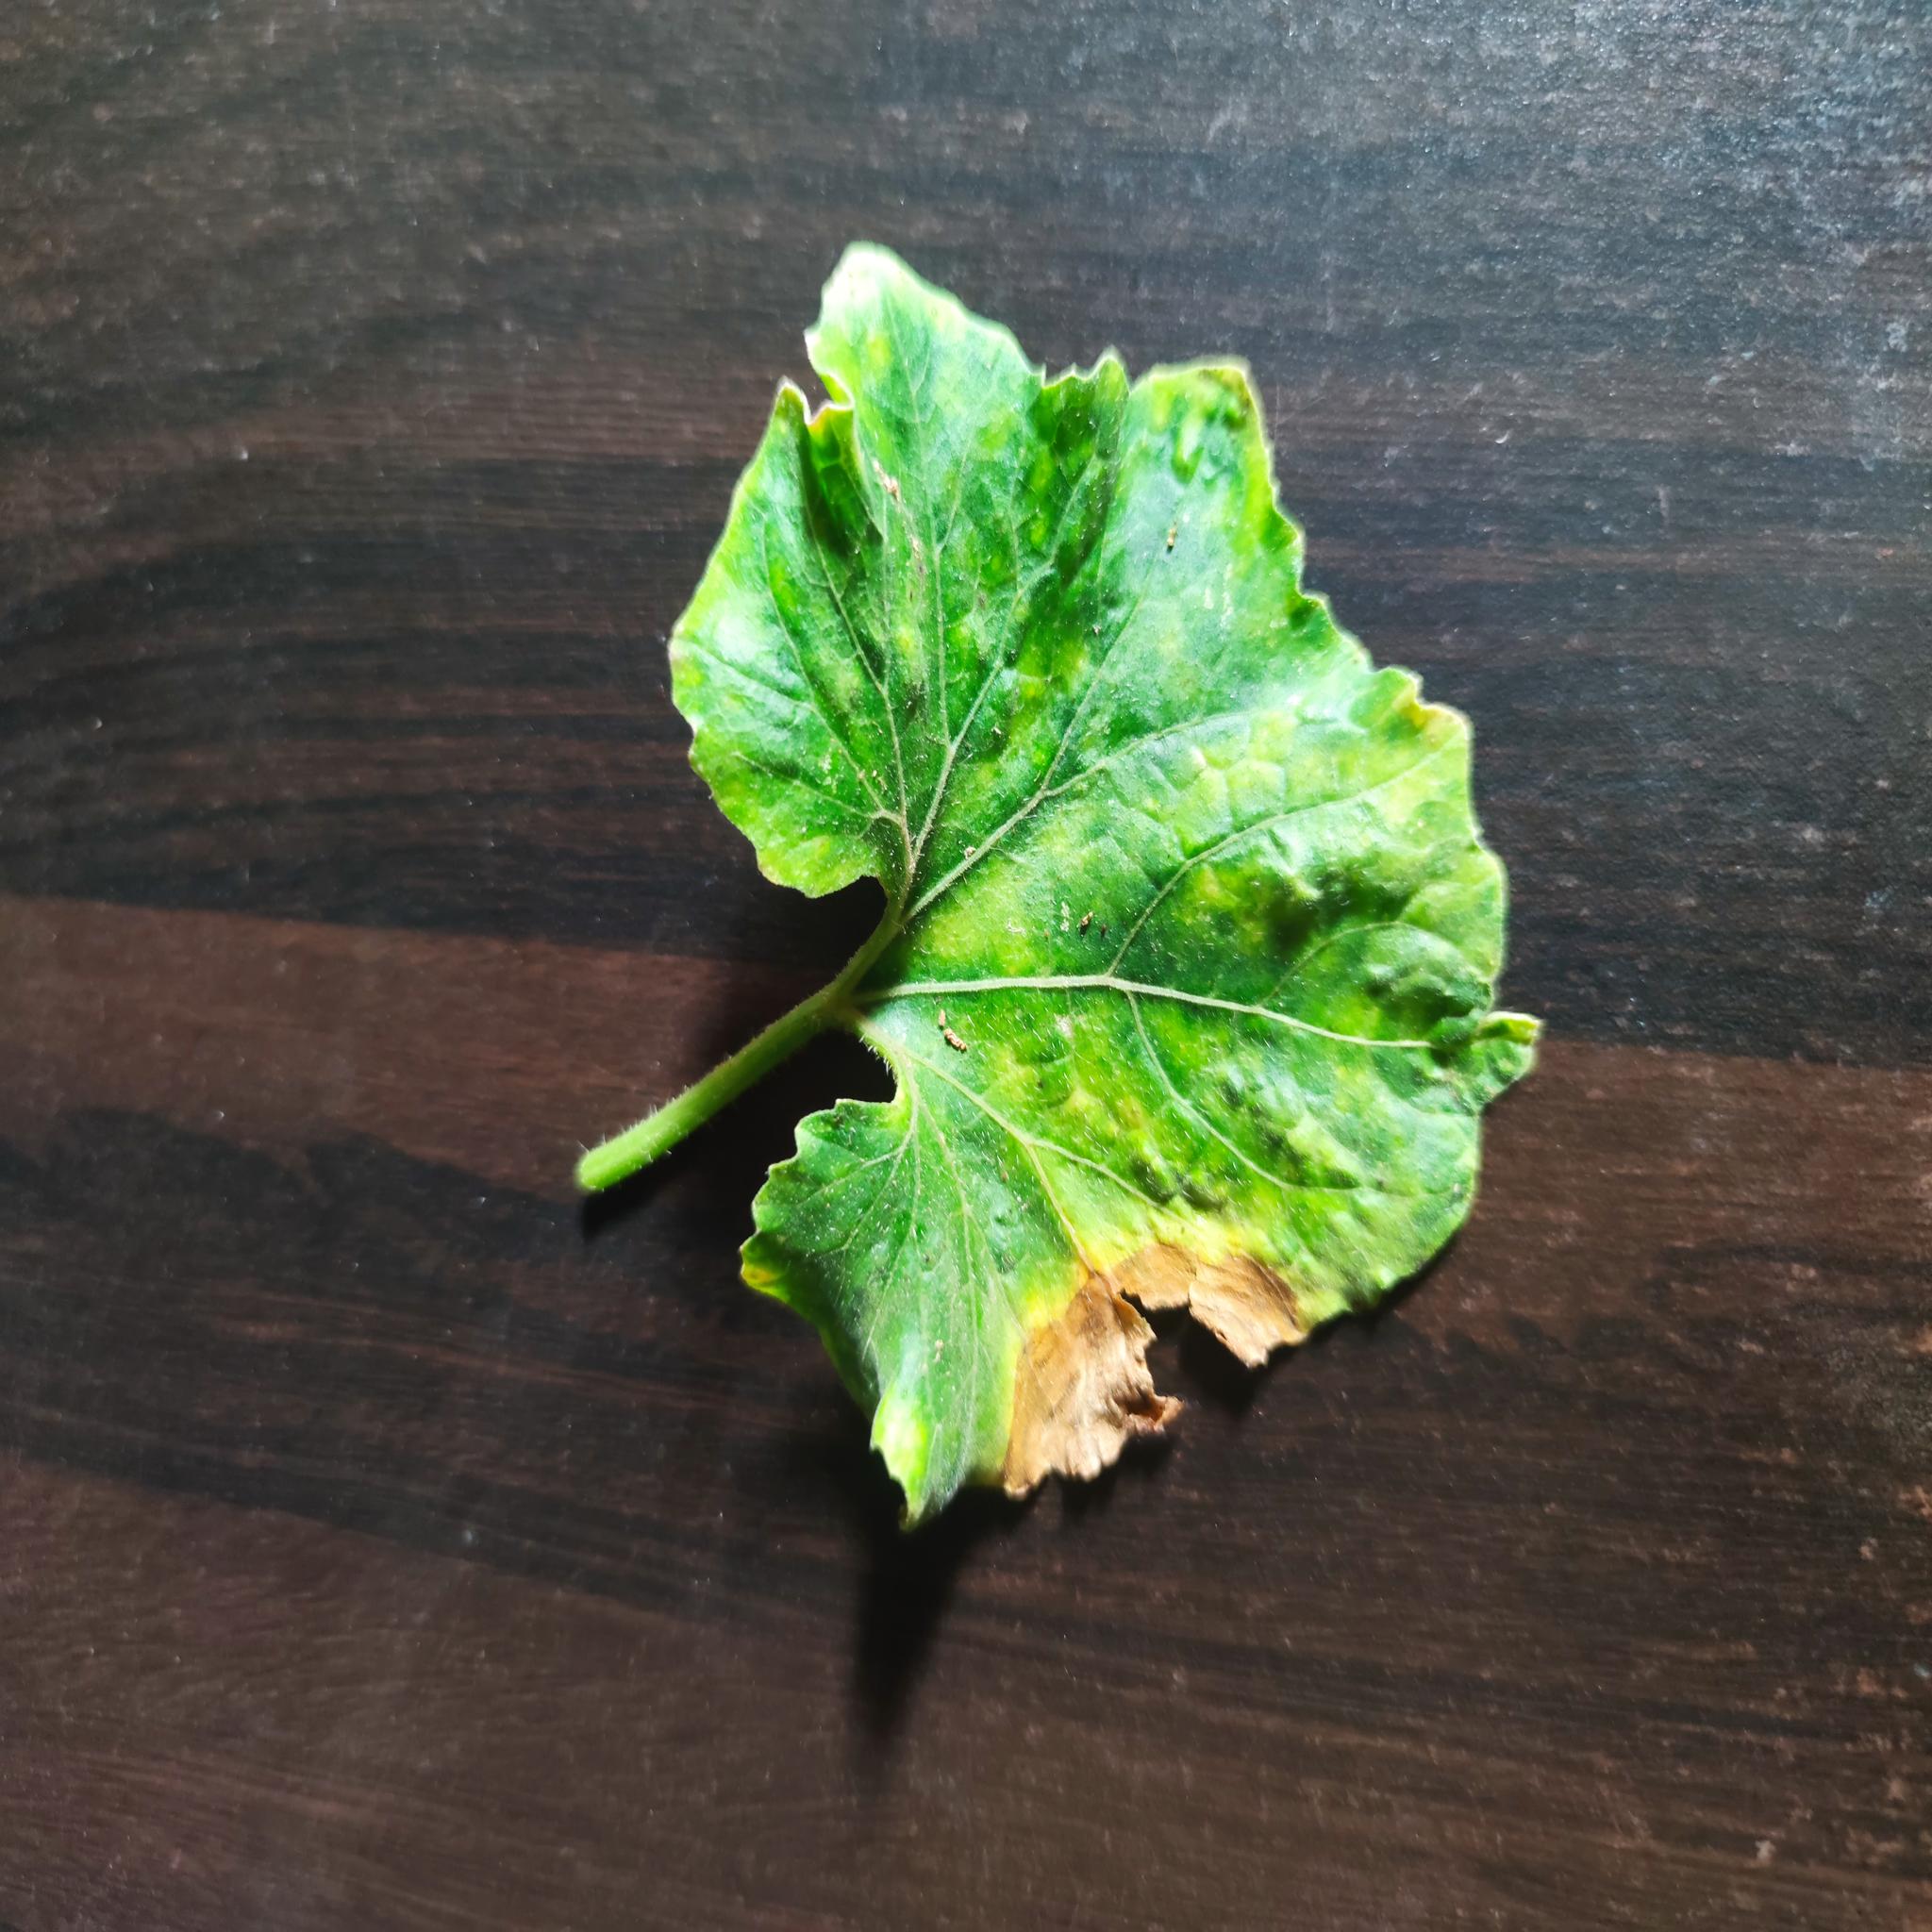
Label: Downy mildew